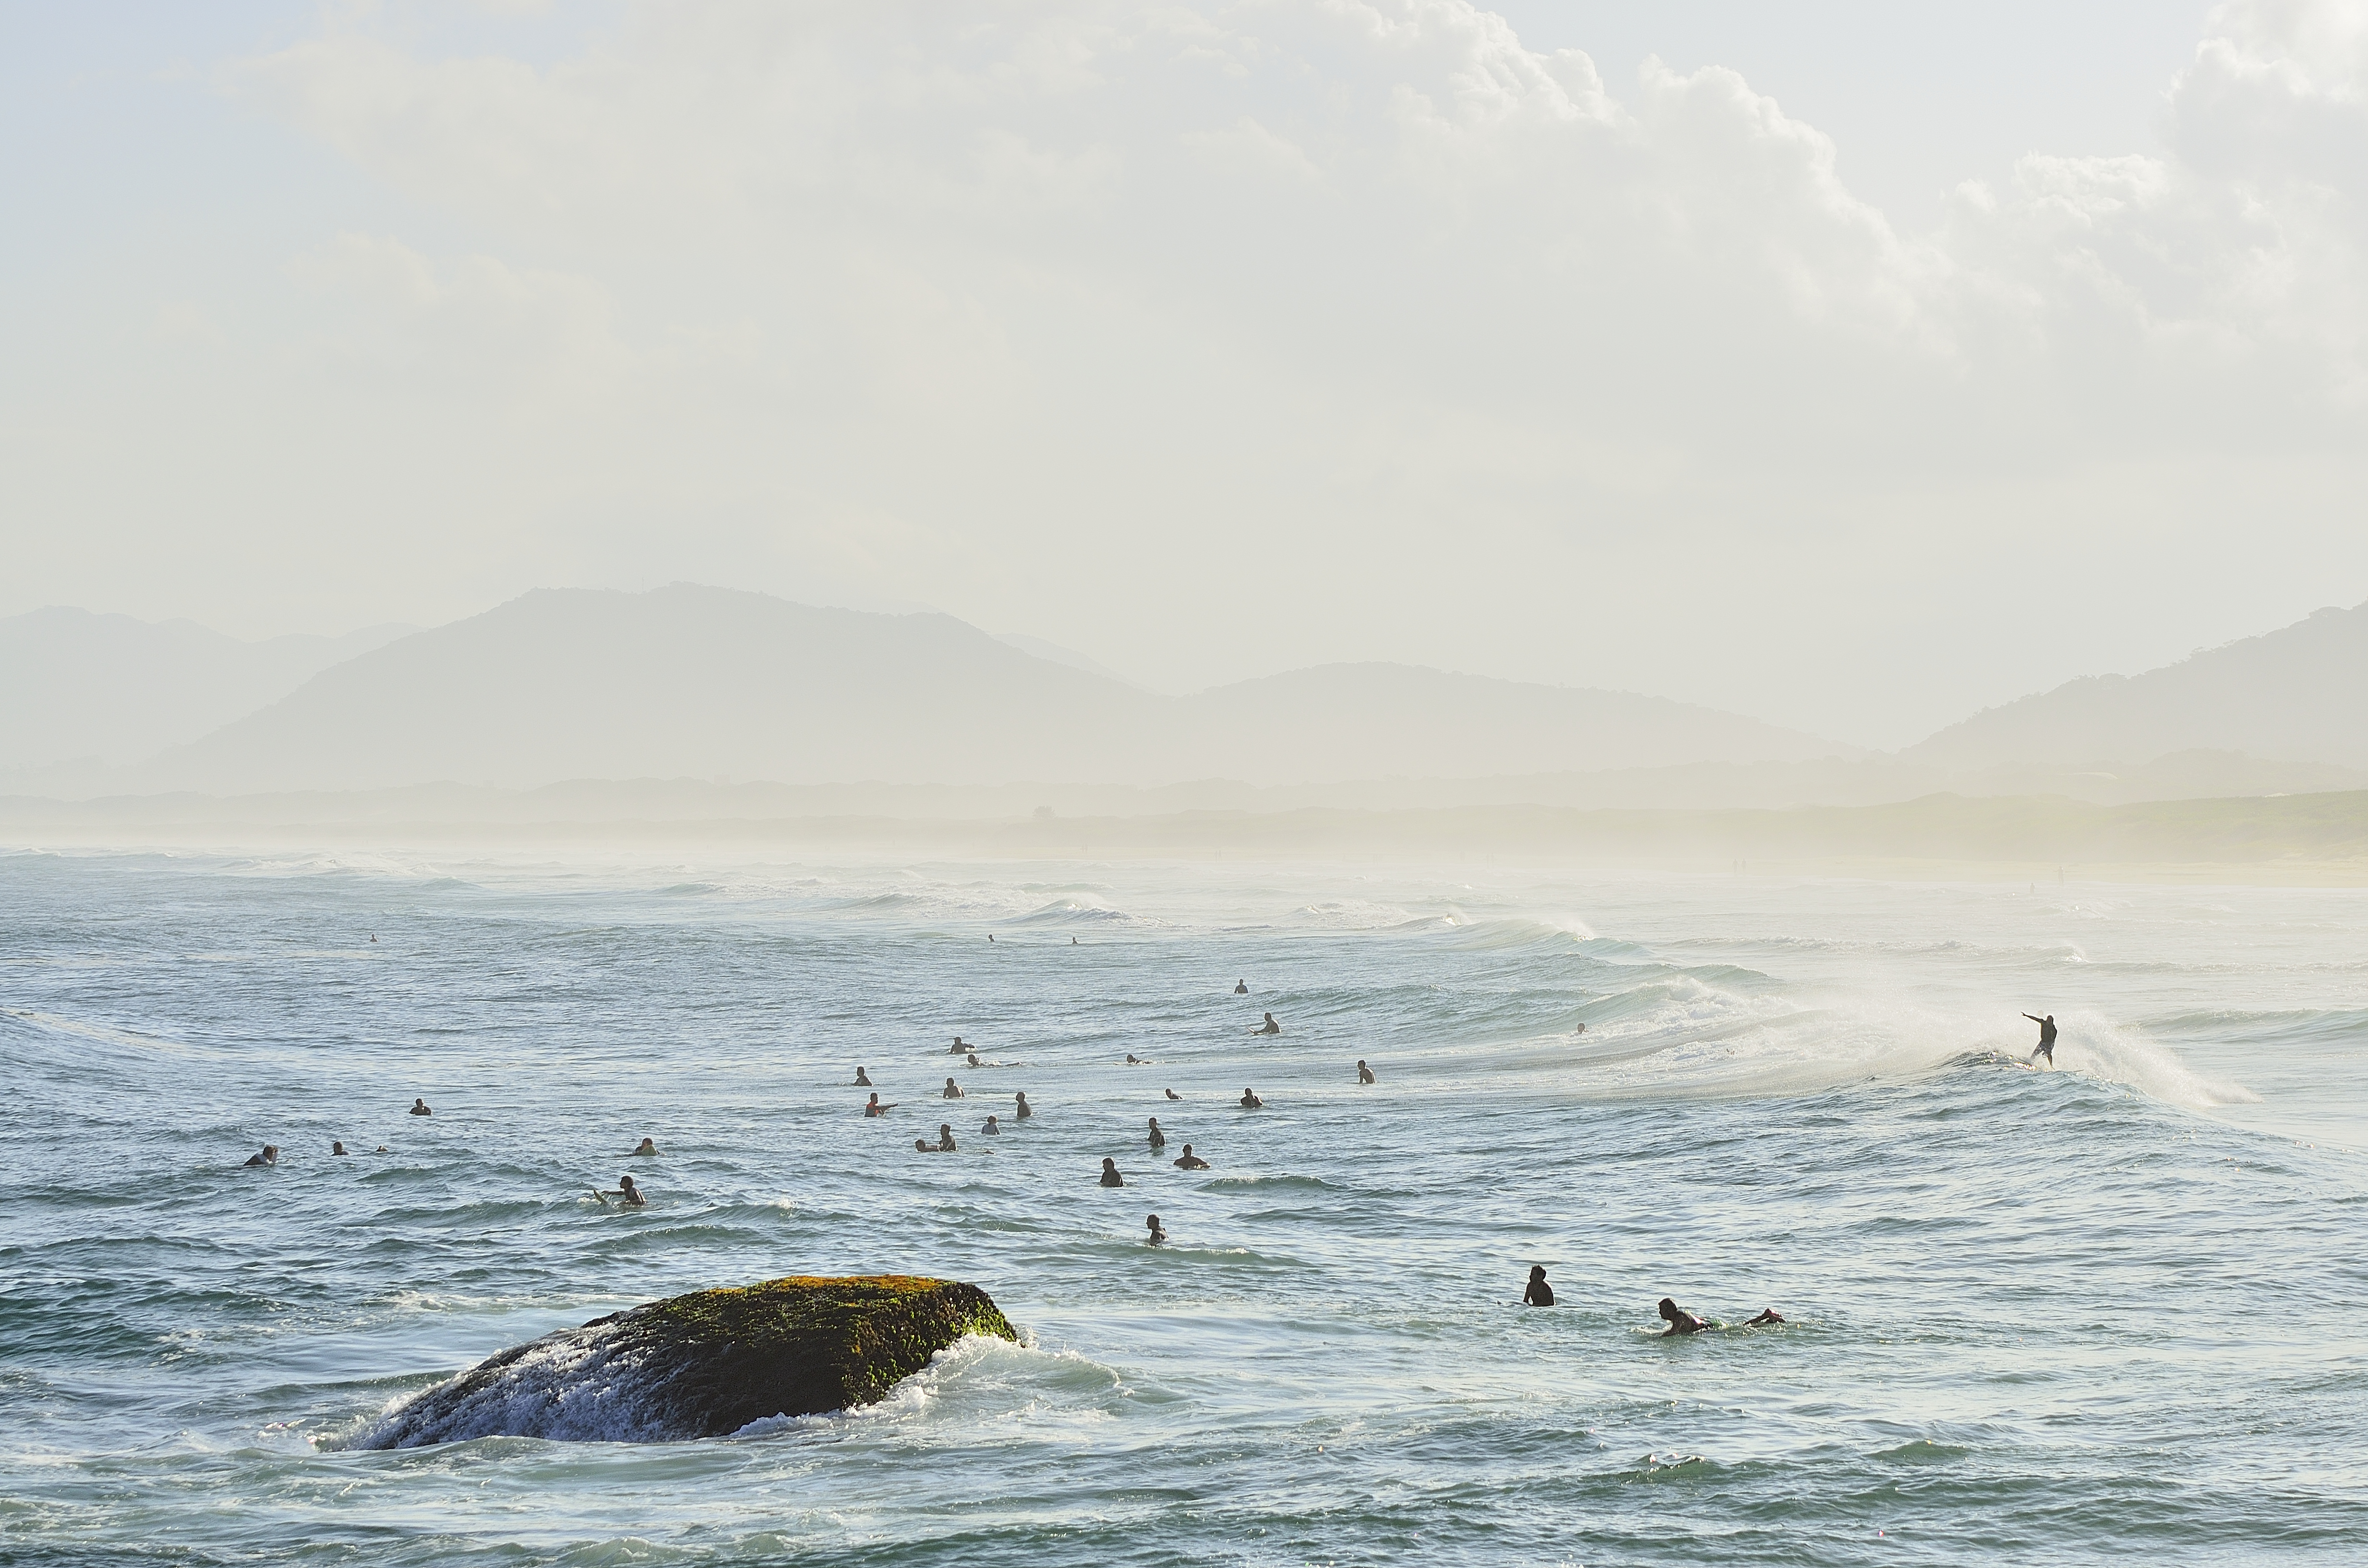
sea, coast, ocean, wave, surf, mar, agua, sol, praia, brasil, florianopolis, floripa, joaquina, surfers, surfeando, marine mammal, wind wave